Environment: real
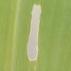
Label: fall_armyworm